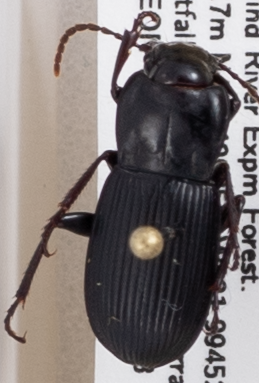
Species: Pterostichus herculaneus
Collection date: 2019-06-18
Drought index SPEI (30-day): -0.932
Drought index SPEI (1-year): -2.09
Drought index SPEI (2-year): -2.09